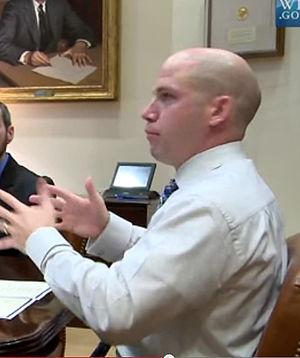
Epic Rap Battles of History est une web-série créée par Peter Shukoff et Lloyd Ahlquist. La série est diffusée sur YouTube à partir du 26 septembre 2010 et présente des battles entre des personnalités historiques ou populaires, réelles ou fictives.